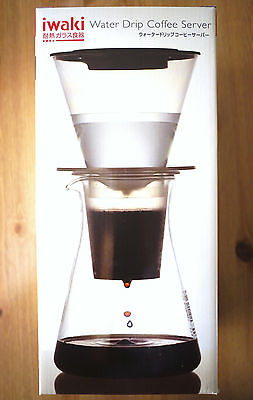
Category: coffee maker